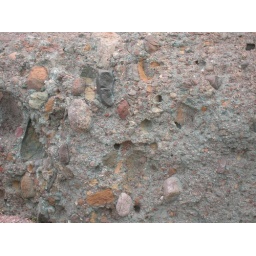
Like green cement around the stones